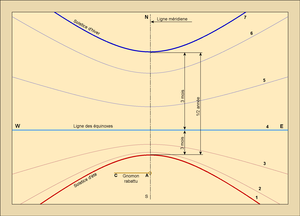
Projection des arcs diurnes d'un gnomon sur un plan horizontal pour une latitude de 50° N.
Un gnomon est un instrument astronomique qui visualise par son ombre les déplacements du Soleil sur la voûte céleste.